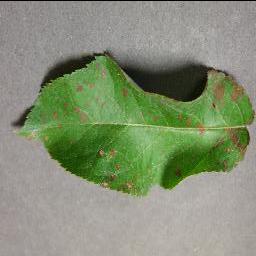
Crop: apple
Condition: cedar_rust